Madeline's Christmas

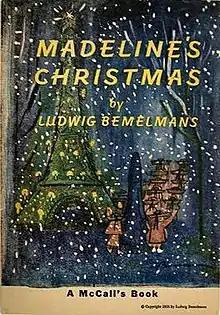

Madeline's Christmas is an illustrated children's picture book by Ludwig Bemelmans. It features Bemelman's popular children's character Madeline. It was first published in 1956 as a special book insert to "McCalls Magazine", but it wasn't issued independently until 1985.